Ontario Highway 31

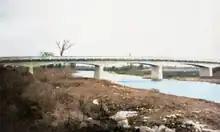
Highway31 at Cass Bridge in 1931

Highway31 was first established as a provincial highway on July2, 1927, when of roads were assumed by the Department of Public Highways within the townships of Williamsburgh, Winchester and Mountain.